Child labour in the diamond industry

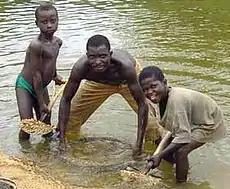
A man and two children sifting for diamonds in Sierra Leone in 2004.

Child labour in the diamond industry is a widely reported and criticized issue on diamond industry for using child labour in diamond mines and polishing procedures in poor conditions mainly in India and African countries. The largest producers of diamonds in Africa in terms of volume are Botswana, Angola, and the Democratic Republic of the Congo, with other countries producing significant amounts of diamonds as well. In these mines, children come in contact with minerals, oil and machinery exhaust. In many of these countries, the lack of mining and labor regulations are considered a result of early colonization. In 1997, The International Confederation of Free Trade Unions claimed that child labour was prospering in the diamond industry in Western India, where the majority of the world's diamonds are cut and polished while workers are often paid only a fraction of 1% of the value of the stones they cut.